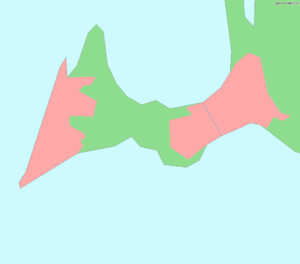
Falsterbokanalen
Kort over Falsterbonæs
Falsterbokanalen er en 1600 m lang kanal i det sydvestlige Skåne i Sverige, som leder søfarten gennem Falsterbonäset fra Østersøen til Øresund. Selve den rute, som skibene har skullet følge, er 27 km lang.